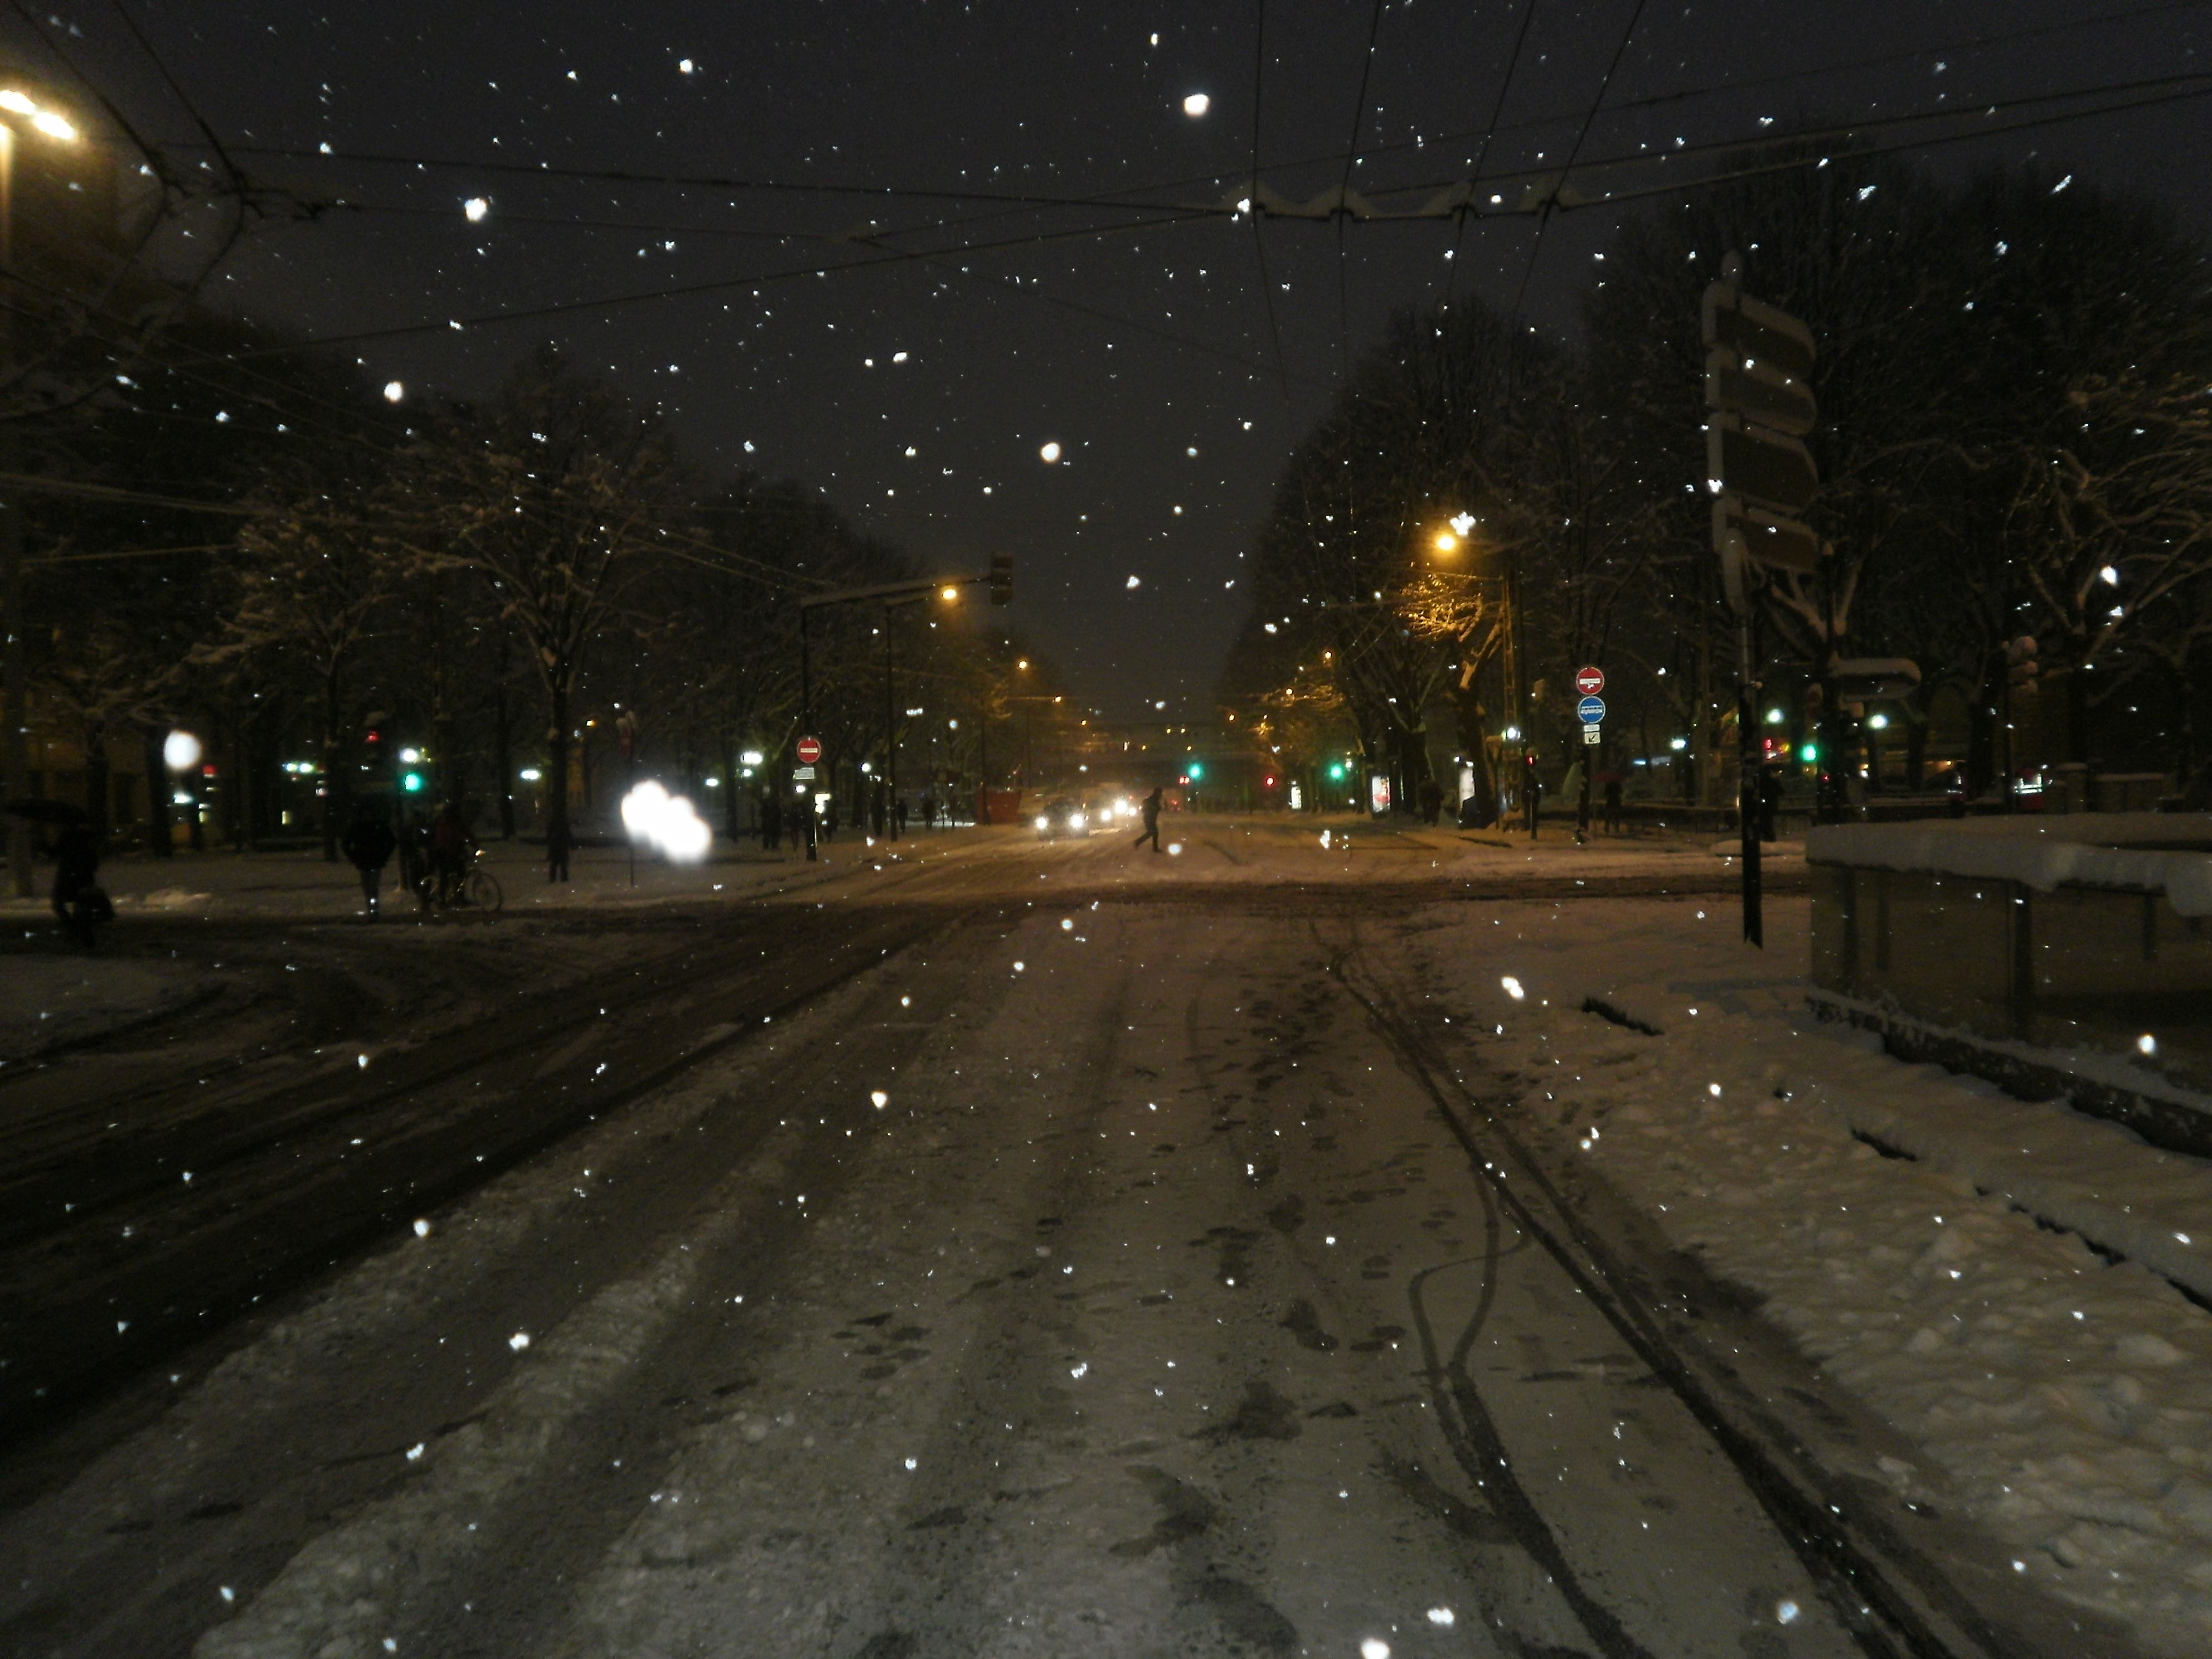
snow, winter, sky, street, night, sidewalk, city, urban, france, ice, evening, weather, darkness, lighting, snowing, outside, lights, buildings, midnight, flakes, cities, freezing, lyon